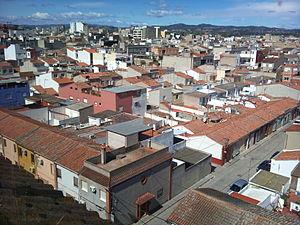
Benifaió, en valencien et officiellement, est une commune de la province de Valence, dans la Communauté valencienne, en Espagne. Elle est située dans la comarque de la Ribera Alta et dans la zone à prédominance linguistique valencienne. Sa population s'élevait à 11 830 habitants en 2013.